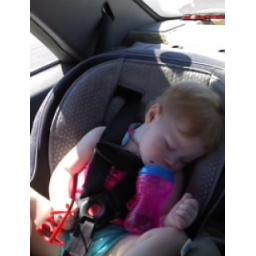
Amelia fell asleep holding her star-sunglasses, cup of ice water still in mouth  :^)